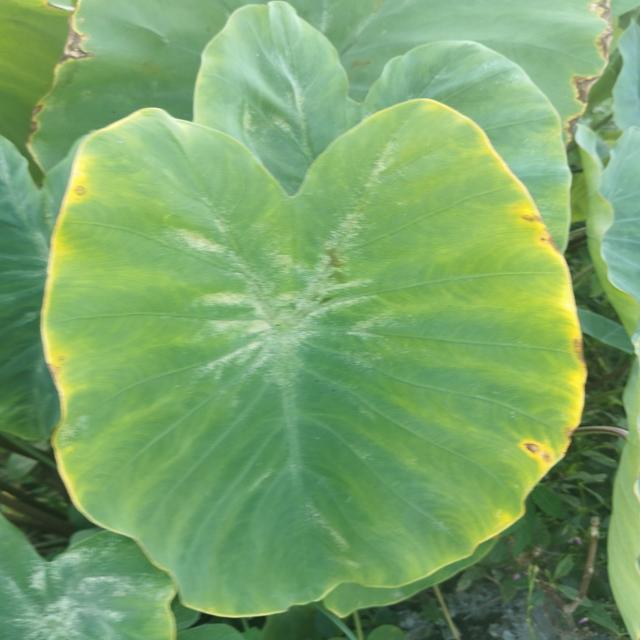
Label: Early_Blight